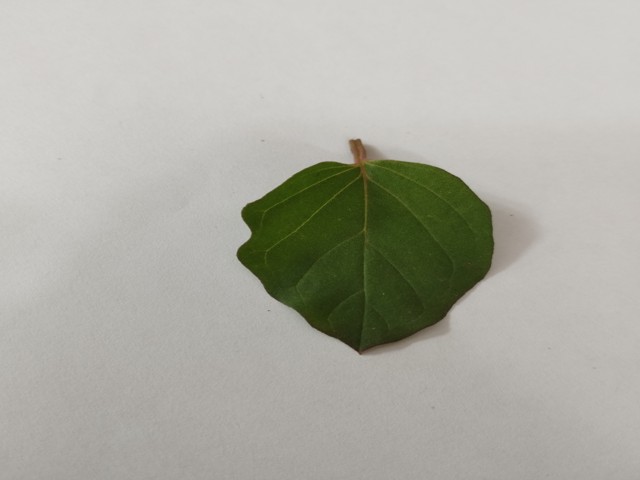
Plant: punarnava